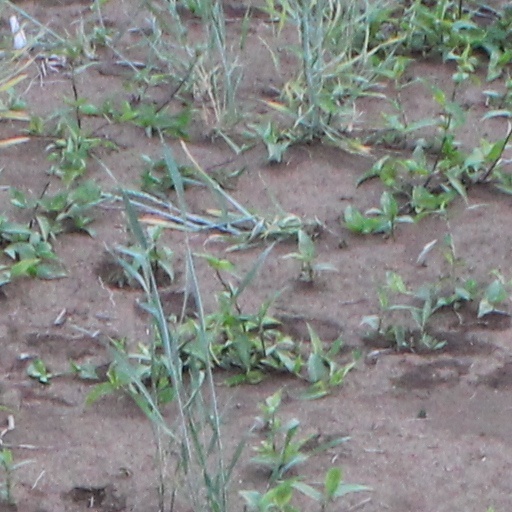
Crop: wheat